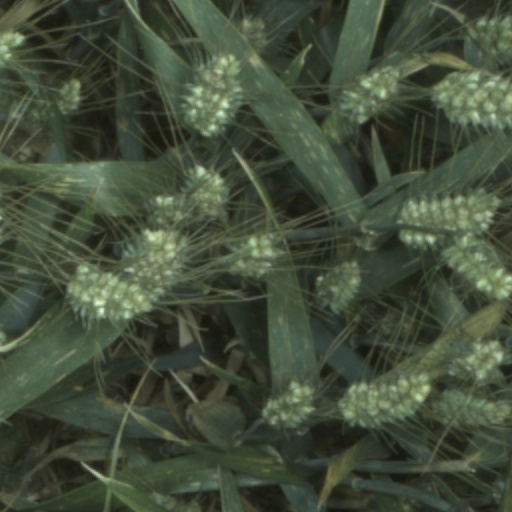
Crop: wheat